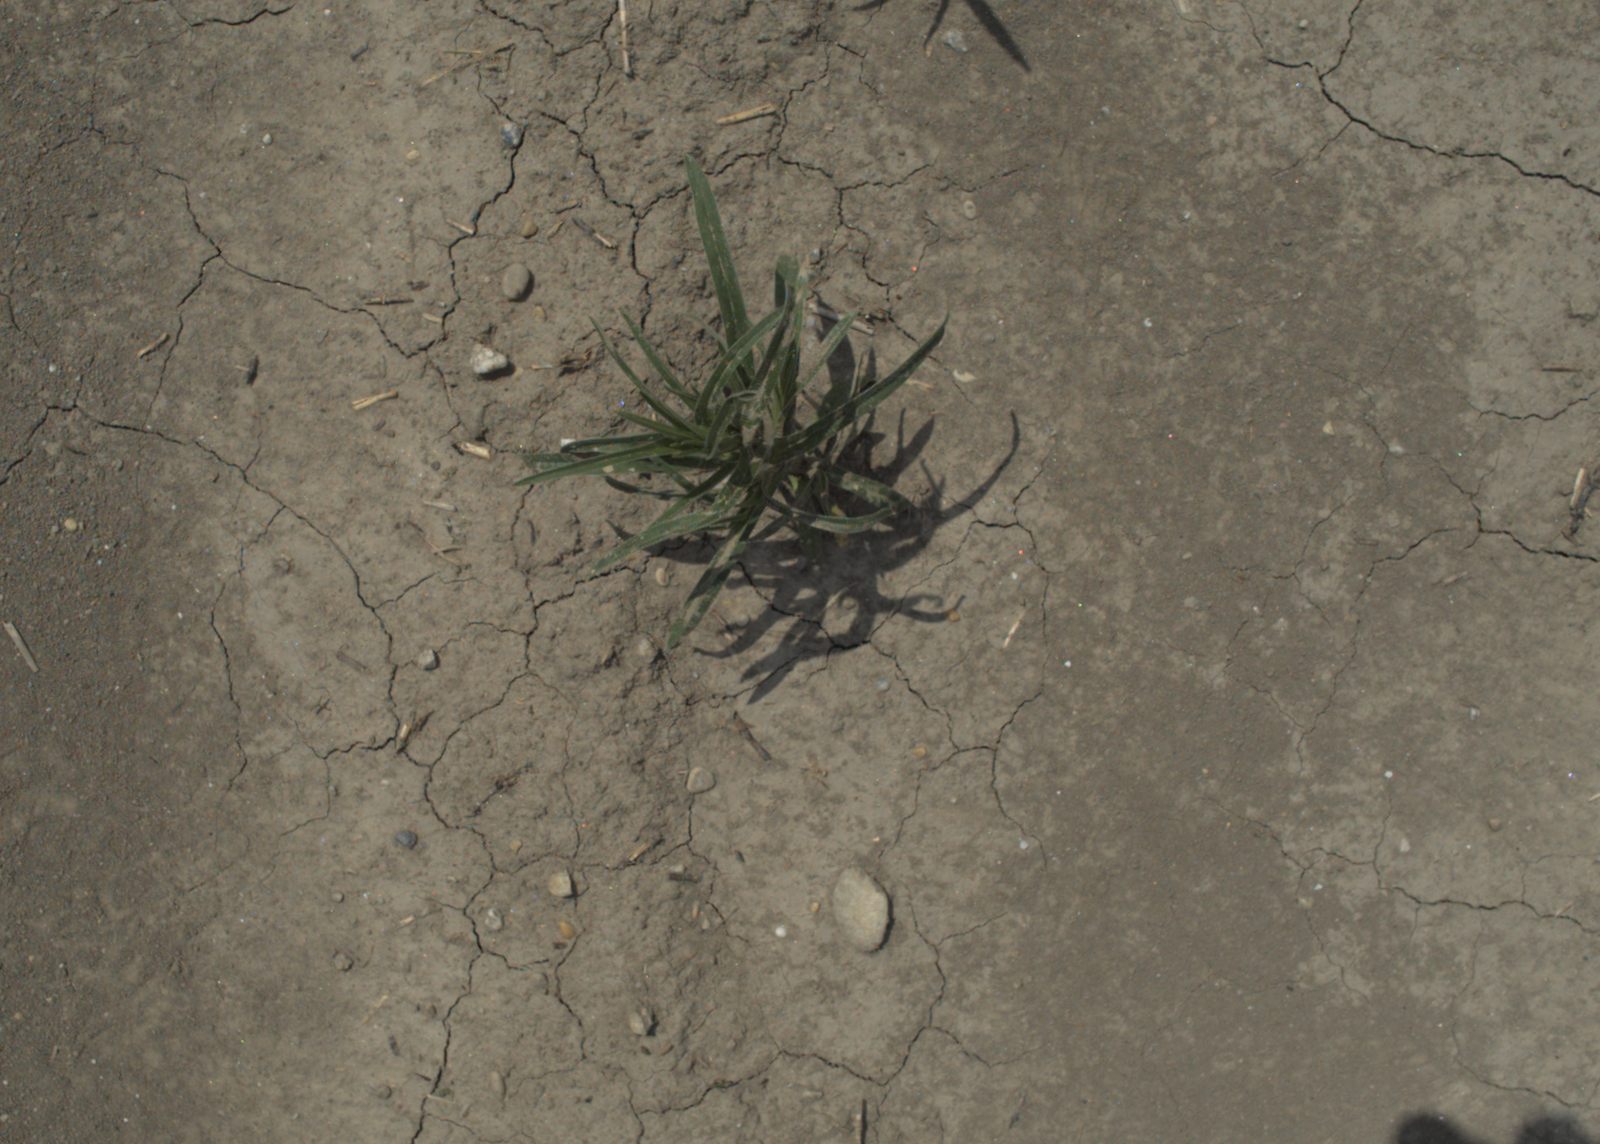
Capture date: 21.07.2021 12:33:07
Weather: mixed
Wind: medium
Seeding date: 08.06.2021
Plant canopy height (mm): 962